Argentina

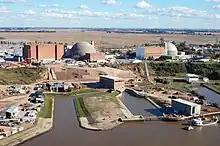
Atucha Nuclear Power Plant was the first nuclear power plant in Latin America

Argentina is the largest producer in the world of yerba mate (due to the large domestic consumption of mate), one of the five largest producers in the world of soybeans, maize, sunflower seed, lemon and pear, one of the ten largest producers in the world of barley, grape, artichoke, tobacco and cotton, and one of the 15 largest producers in the world of wheat, sugarcane, sorghum and grapefruit. It is the largest producer in South America of wheat, sunflower seed, barley, lemon and pear. In wine, Argentina is usually among the ten largest producers in the world. Argentina is also a traditional meat exporter, having been, in 2019, the 4th world producer of beef, with a production of 3 million tons (only behind US, Brazil and China), the 4th world producer of honey, and the 10th world producer of wool, in addition to other relevant productions.